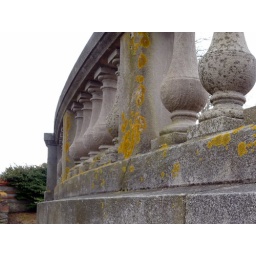
Liked the bright color of this moss against the gray stone and gray sky